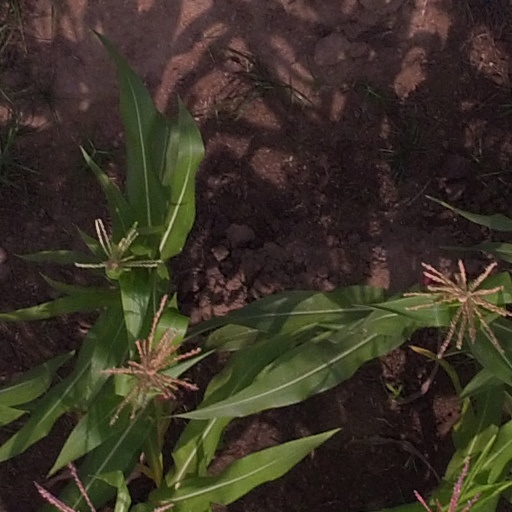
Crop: maize; corn